Guerra de Titanes (2016)

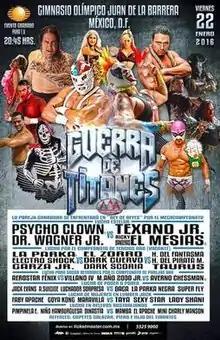
Official poster for the show

Guerra de Titanes (Spanish for "War of the Titans") is a major professional wrestling event produced by Lucha Libre AAA World Wide (AAA), a Mexican promotion. The event was originally announced for December 5, 2015, but was postponed to January 22, 2016, with no official explanation for the delay. The event is the nineteenth "Guerra de Titanes" show, traditionally AAA's "end of the year" that started in 1997, breaking with tradition in 2016.